Defenders (comics)

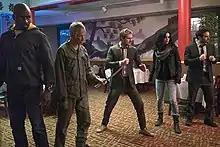
The Defenders and Stick from the 2017 miniseries (L-R: Mike Colter as Luke Cage, Scott Glenn as Stick, Finn Jones as Iron Fist, Krysten Ritter as Jessica Jones, Charlie Cox as Daredevil).

The "Justice League" episode "The Terror Beyond" features Doctor Fate, Aquaman, Solomon Grundy, and Hawkgirl banding together to fight the otherdimensional deity Icthulhu. According to series developer Bruce Timm, the team is a homage to the Defenders, with each member paralleling a Marvel character (Doctor Fate / Doctor Strange, Aquaman / Namor, Solomon Grundy / Hulk, and Hawkgirl / Nighthawk).